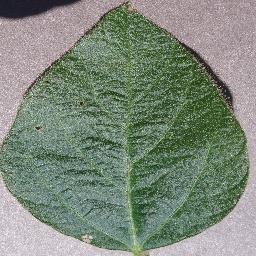
Label: Soybean___healthy